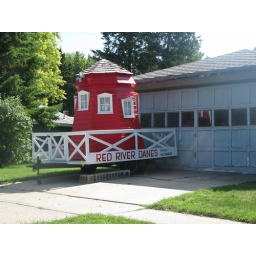
Inexplicably, this was in the driveway down the street from Matt's house in Moorhead.